Jørgen Løvland

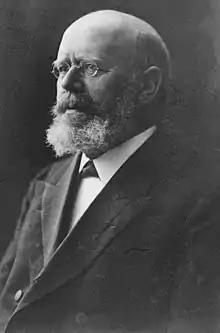
Jørgen Løvland

Jørgen Gunnarsson Løvland (3 February 1848 – 21 August 1922) was a Norwegian statesman, educator and civil servant who served as the prime minister of Norway from 1907 to 1908. He belonged to the Liberal Party.